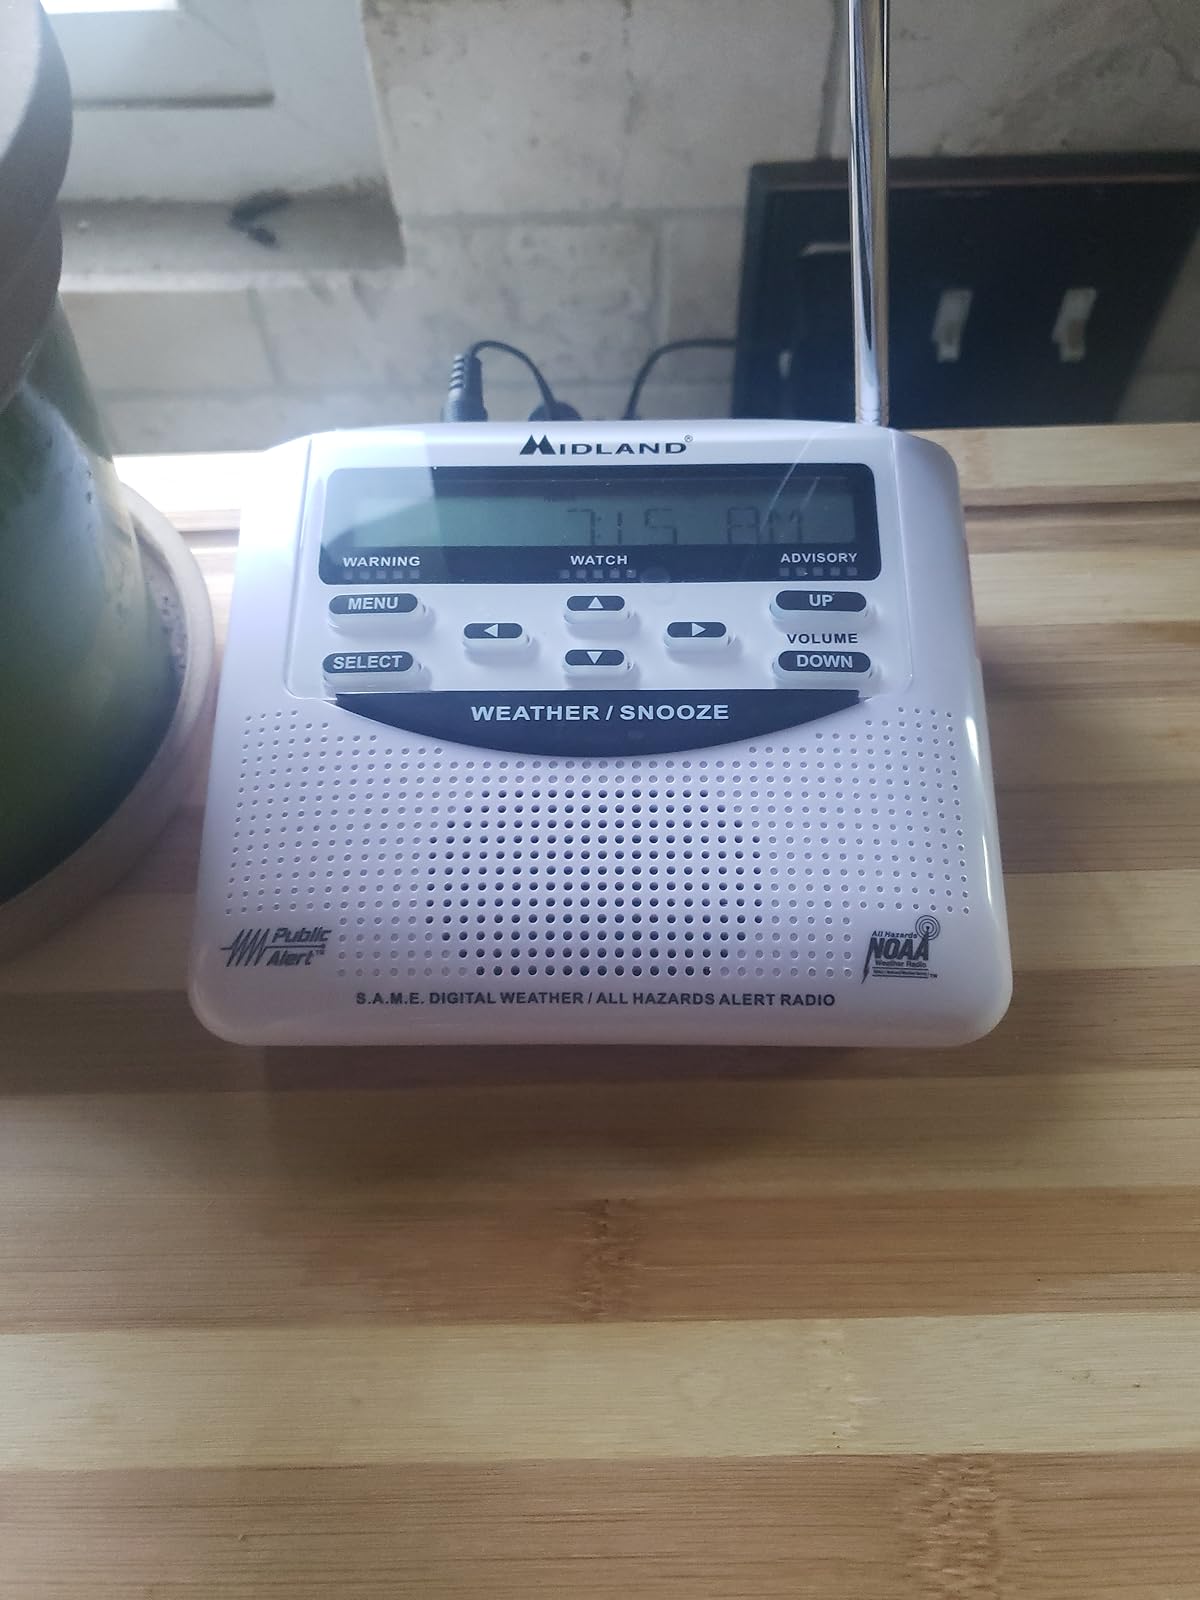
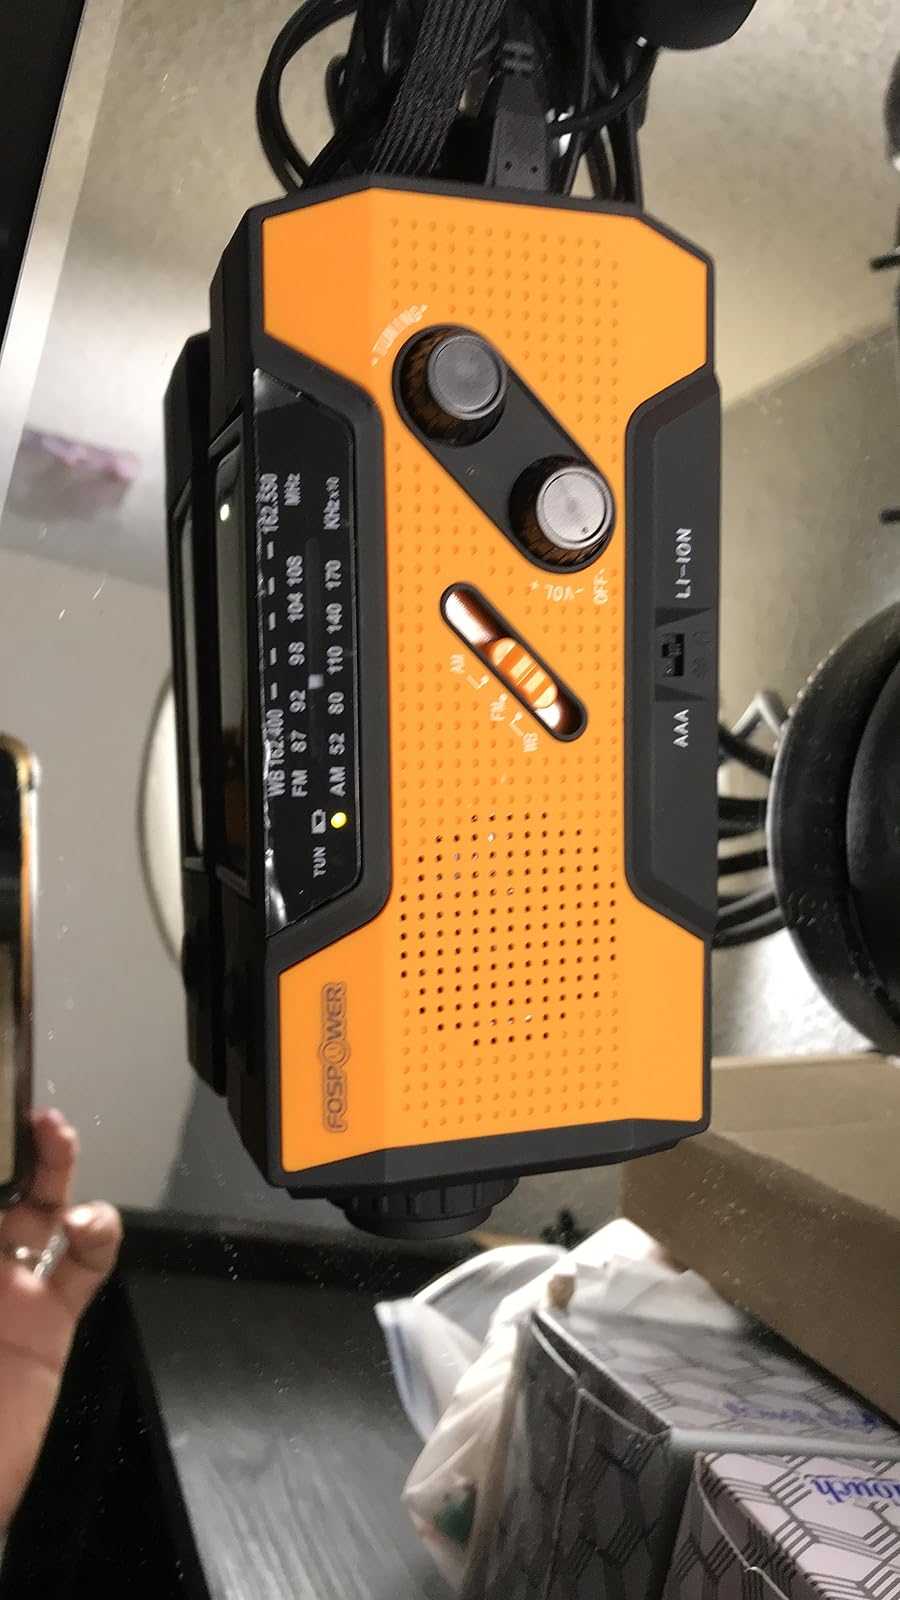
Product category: radio
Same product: no